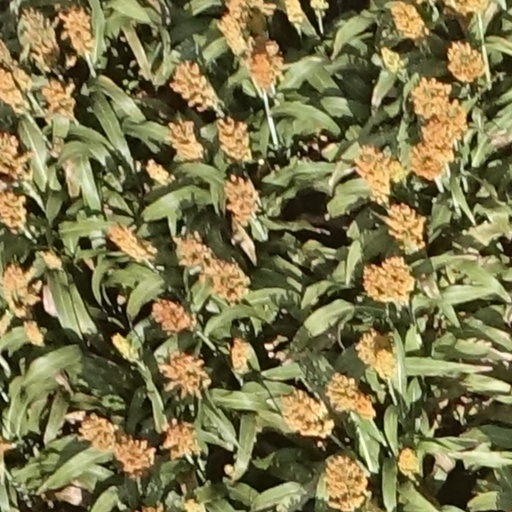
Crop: sorghum